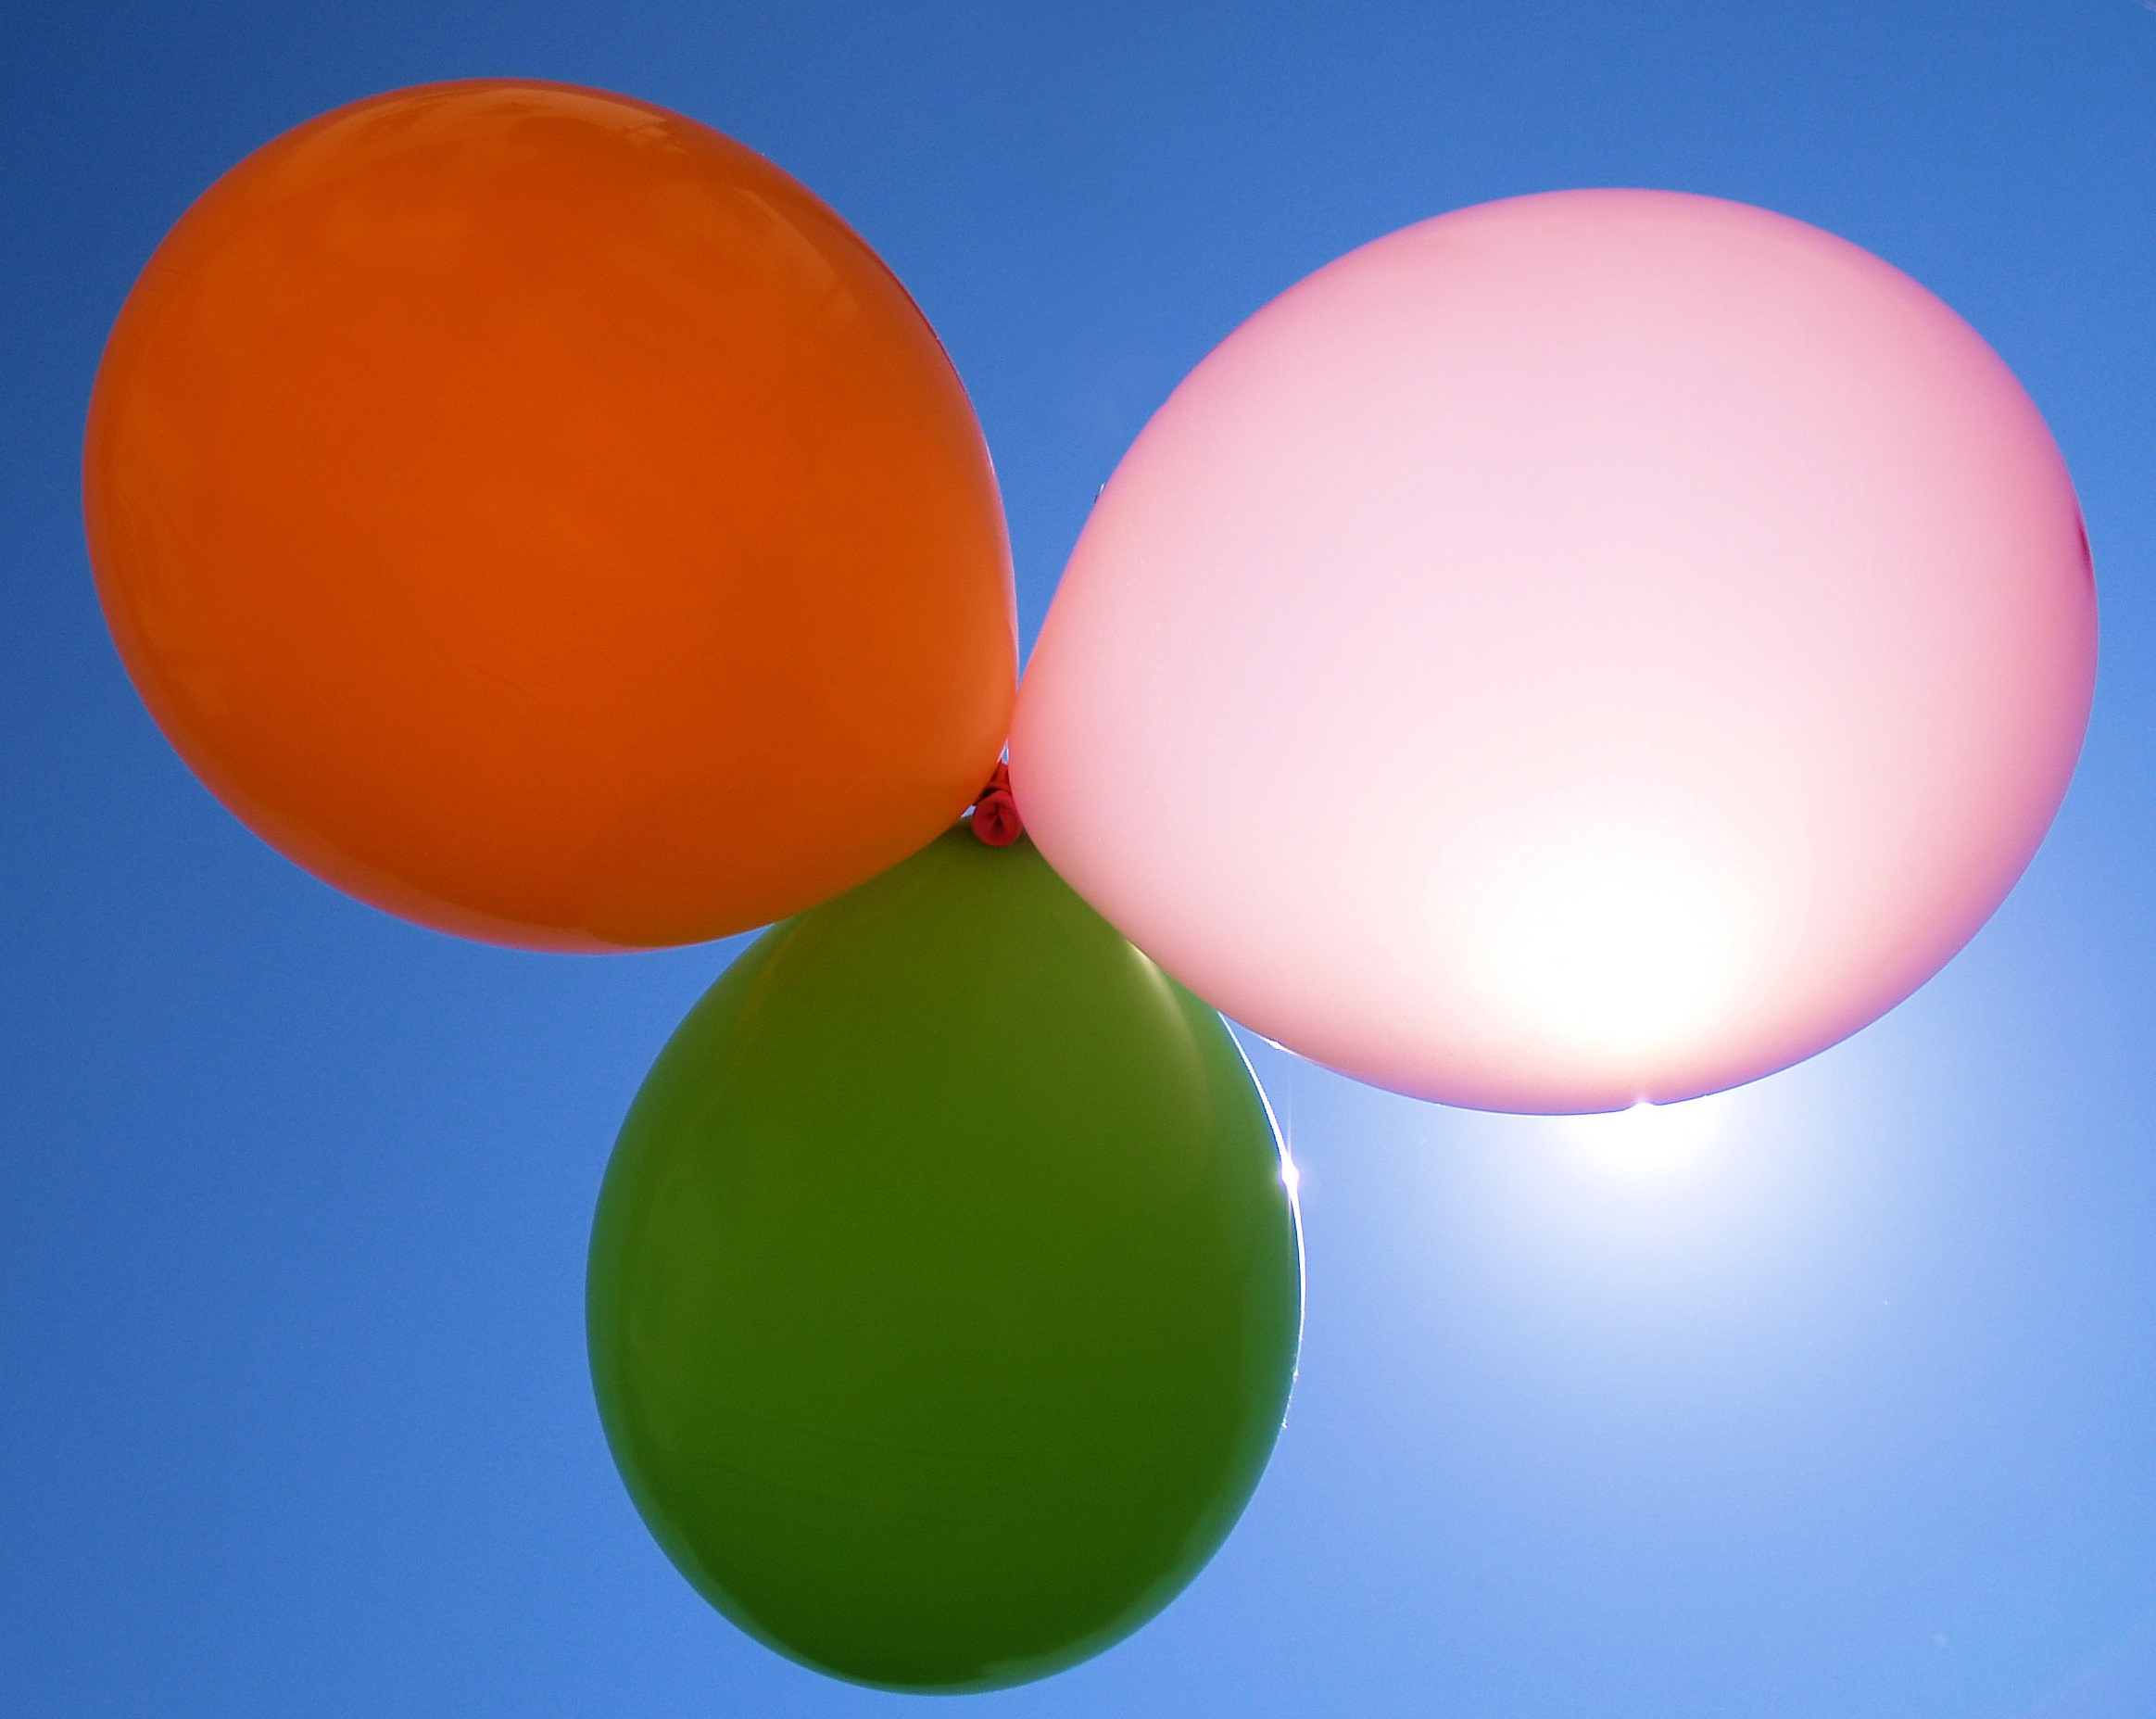
outdoor, sky, sunlight, balloon, summer, green, red, color, pink, toy, circle, colour, sunny, ball, sphere, shape